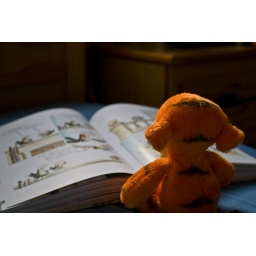
A little tiger cub reading a comic book. (The book is &amp;quot;Hamiles Ptiseis&amp;quot; by Arkas)